Honda in motorsport

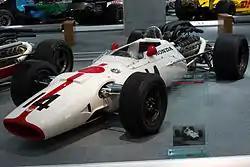
The 1967 Honda RA300 won the Italian Grand Prix.

Honda debuted the RA273 at the seventh round of the 1966 season and it had a brand new 3.0L V12 due to the new regulations. The car was used for the first seven races of 1967 and achieved a podium at the South African Grand Prix. John Surtees was Honda's only driver in 1967, and won the Italian Grand Prix with the RA300. It was the car's debut race. Surtees finished the season fourth in the drivers' championship and Honda finished fourth in the constructors' championship, despite having only one driver during the season.